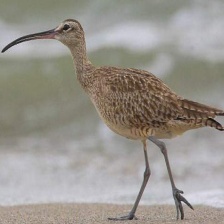
Species: WHIMBREL
Scientific name: NUMENIUS PHAEOPUS